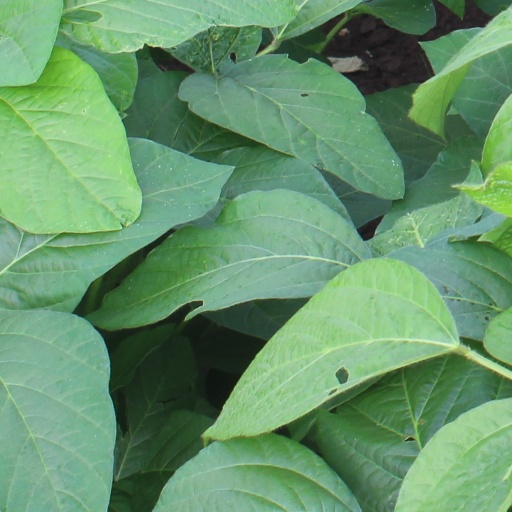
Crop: soybean